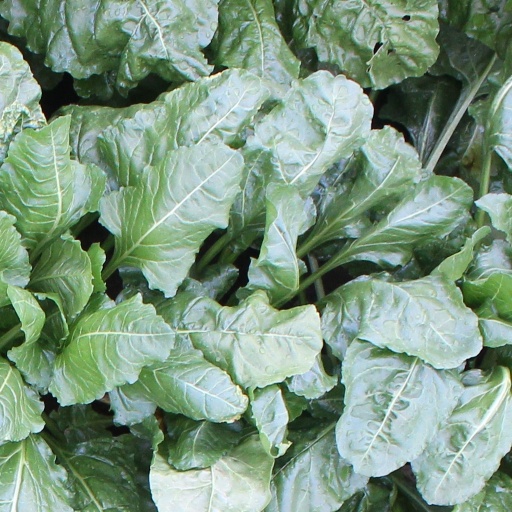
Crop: sugar beet